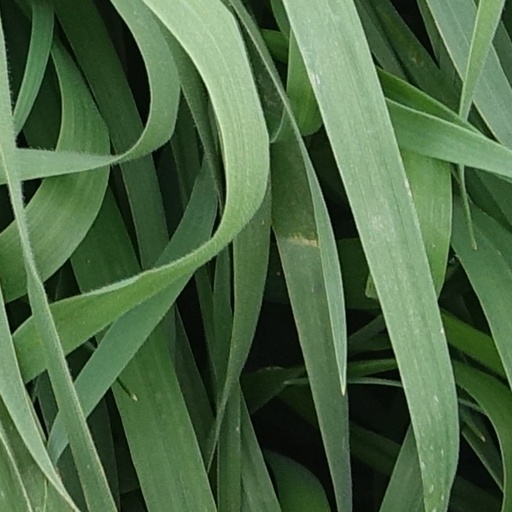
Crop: wheat